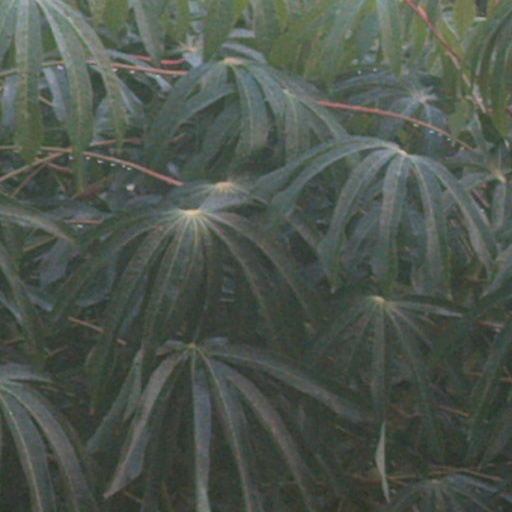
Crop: cassava